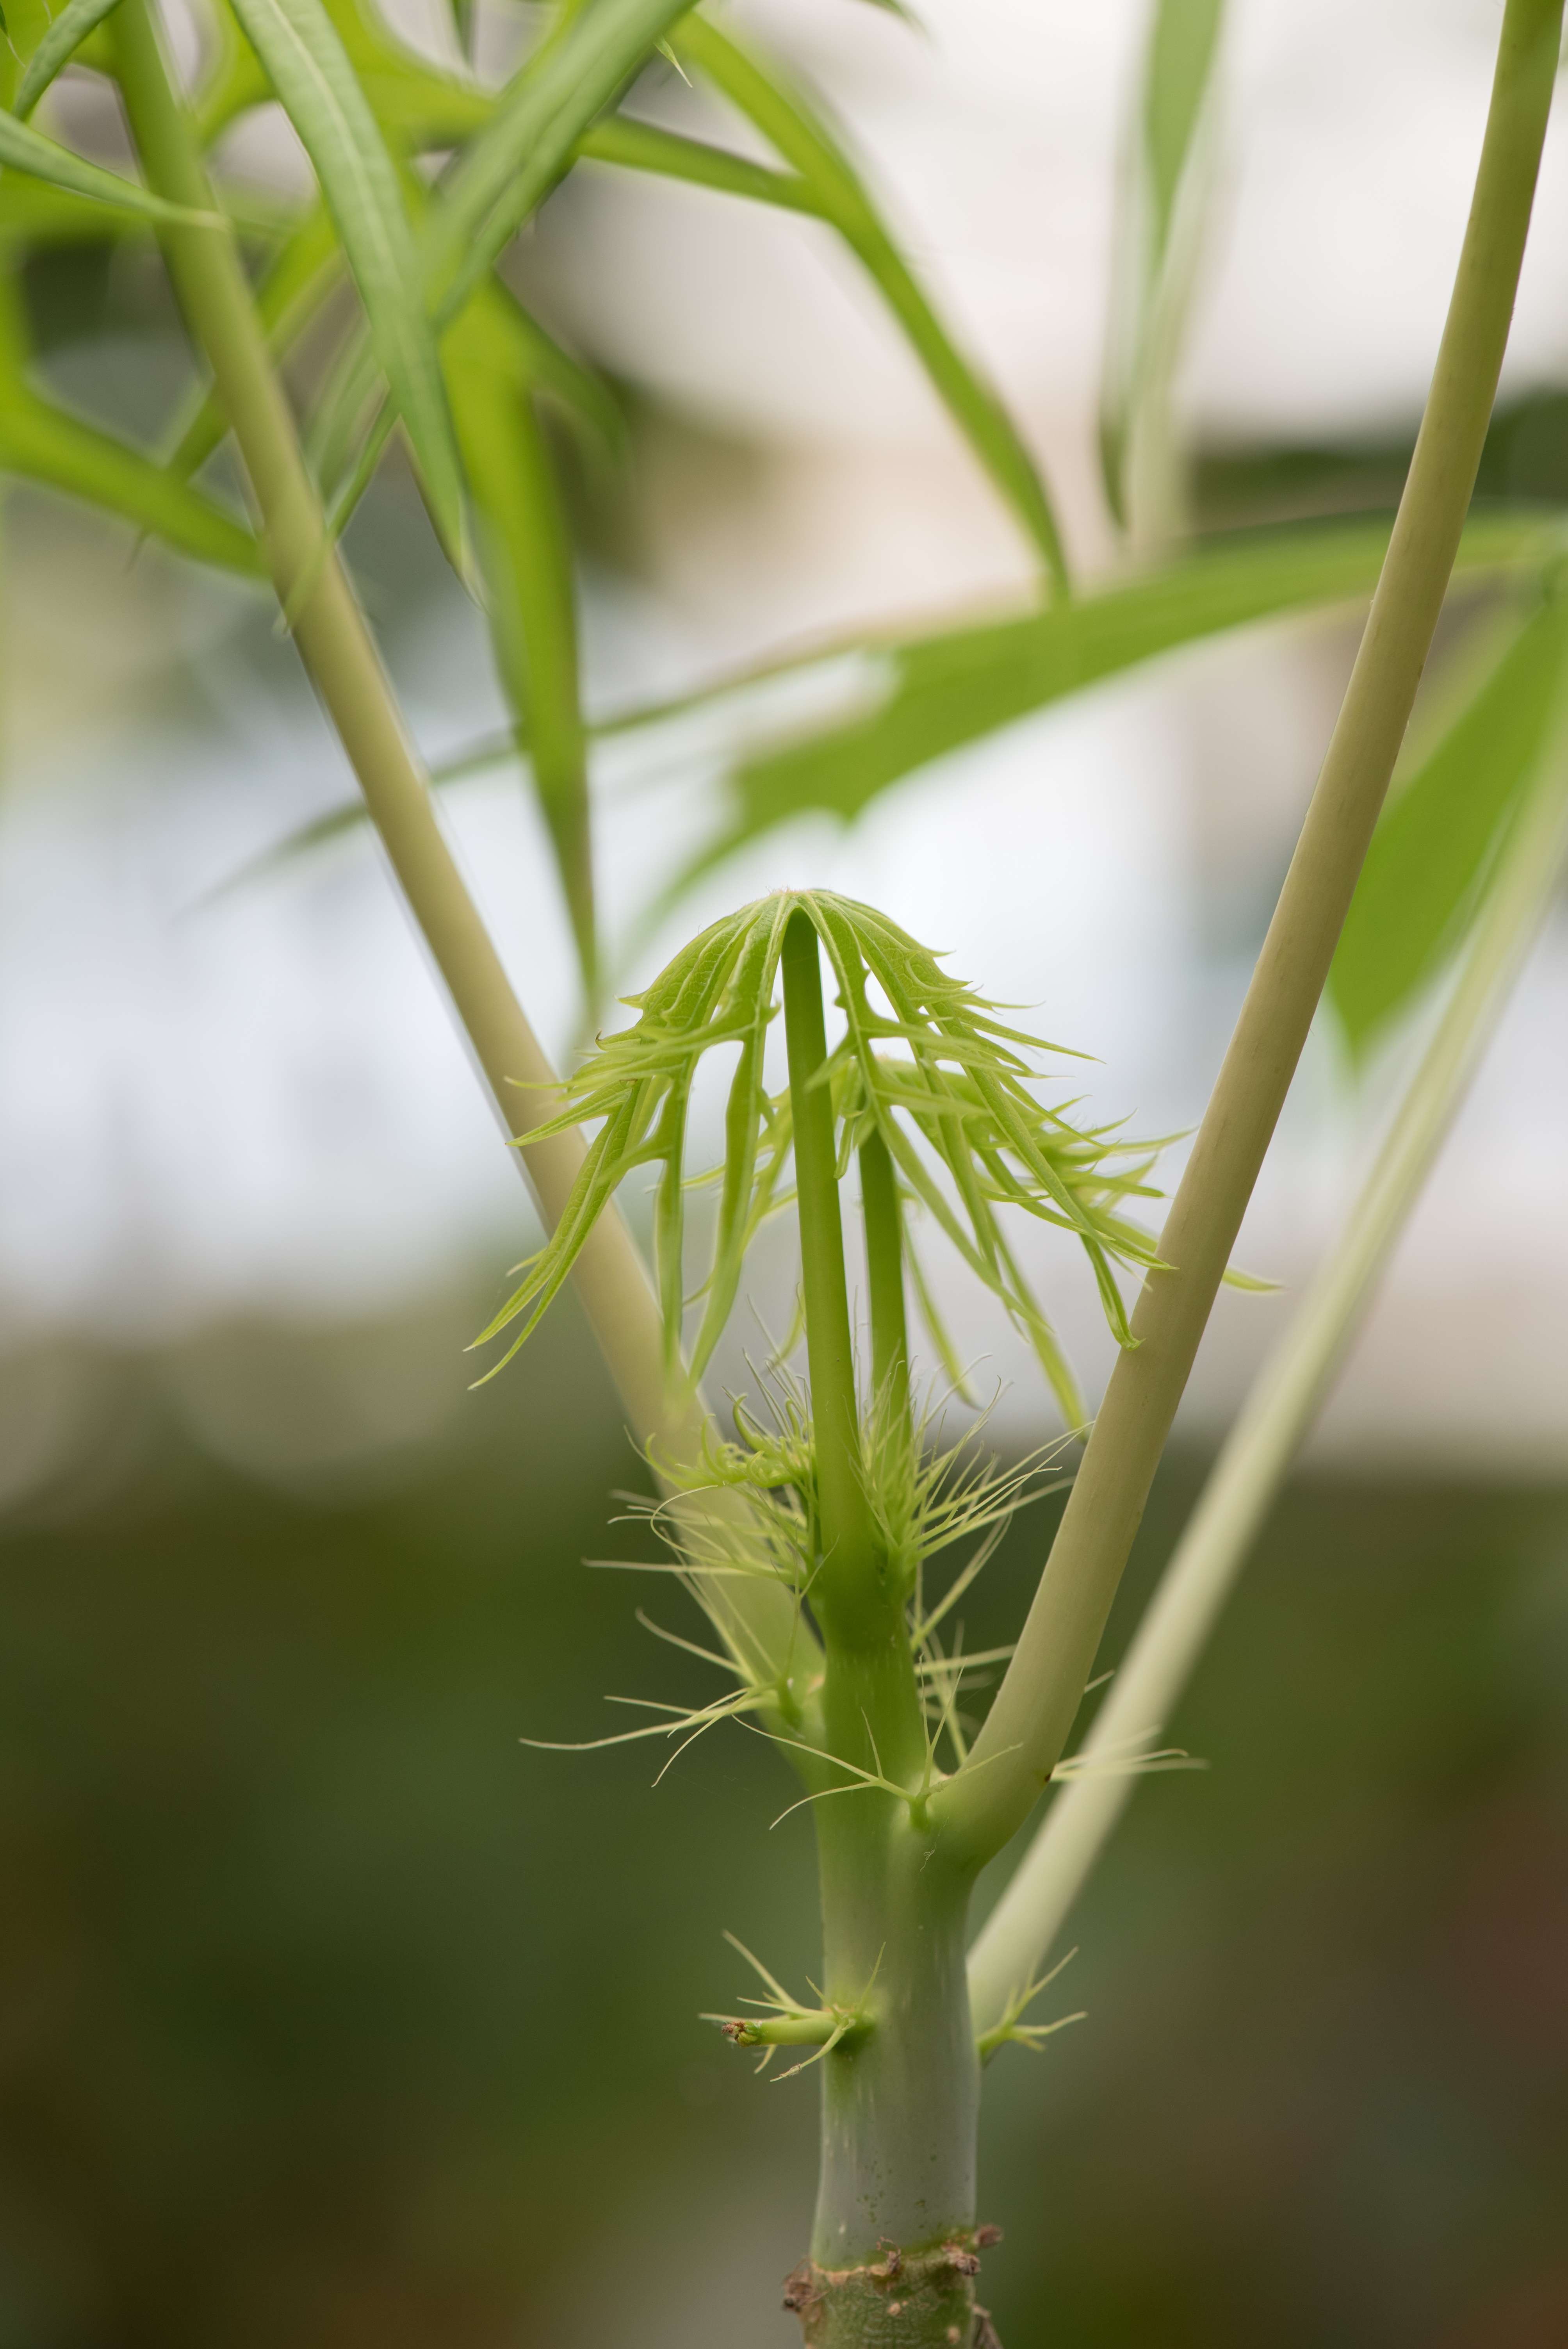
nature, grass, branch, plant, field, leaf, flower, food, green, produce, crop, macro, botany, flora, sprout, close up, leaves, beauty, detail, bud, outbreak, macro photography, flowering plant, grass family, plant stem, land plant